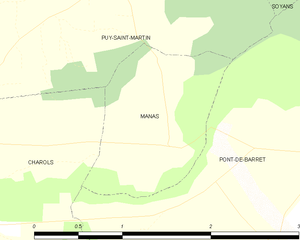
Manas est une commune française située dans le département de la Drôme en région Auvergne-Rhône-Alpes.